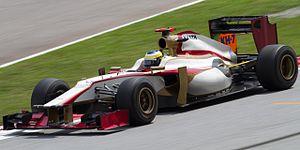
HRT Formula 1 Team, précédemment dénommée « HRT Formula One Team », anciennement dénommée « Hispania Racing F1 Team », et fondée sous le nom « Campos Grand Prix », est une écurie de Formule 1 espagnole créée par l'ancien pilote Adrian Campos au milieu des années 1990.